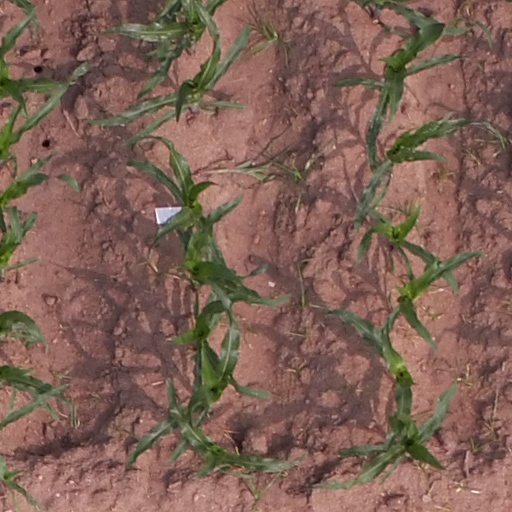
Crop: maize; corn